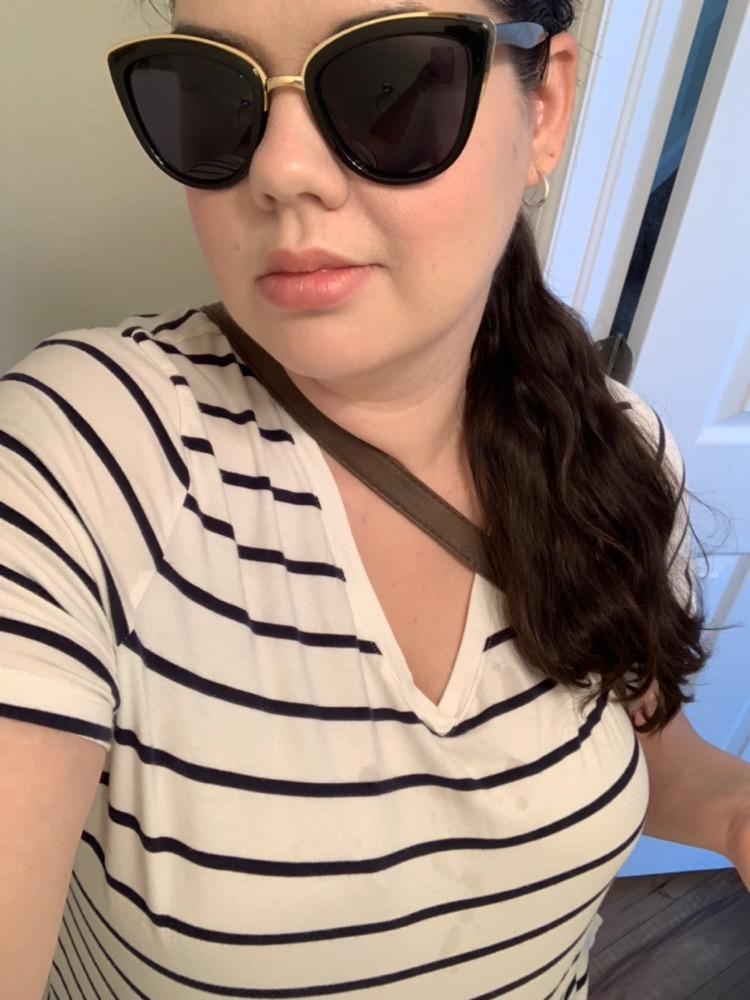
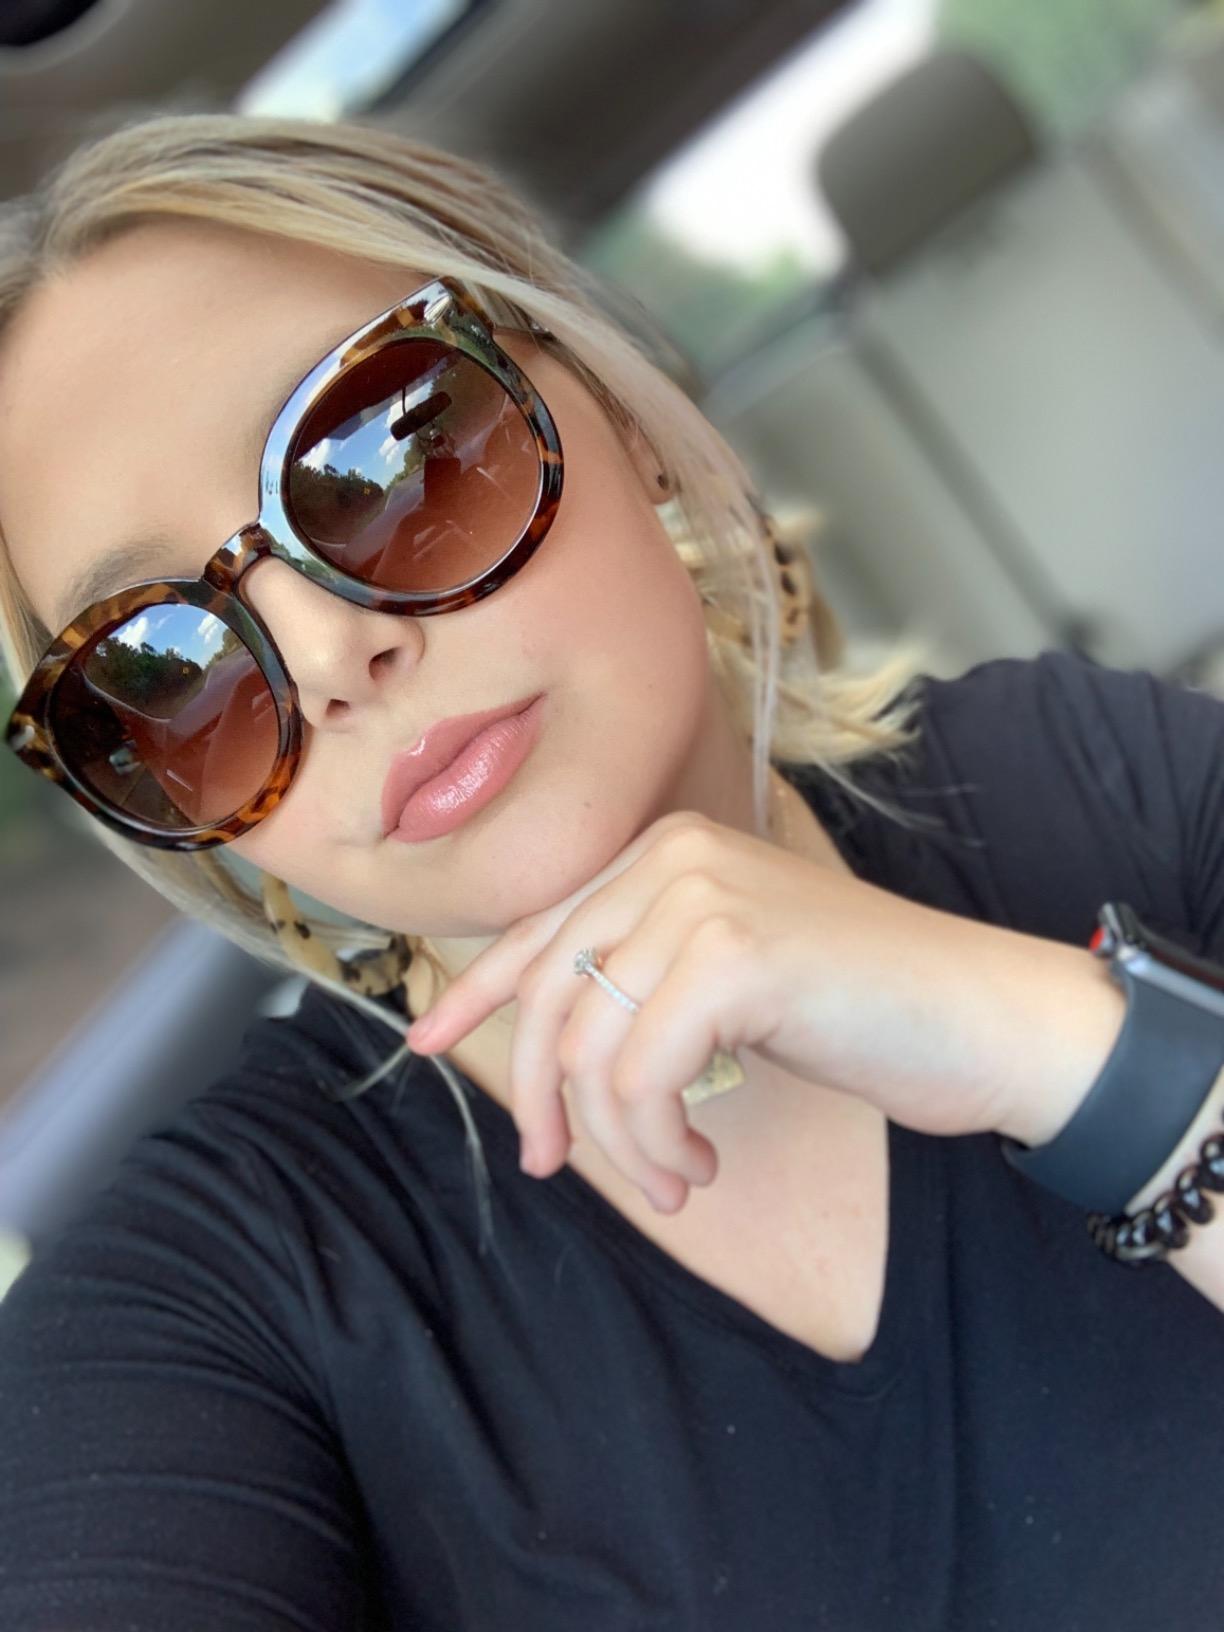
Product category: accessories_sunglasses
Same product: no